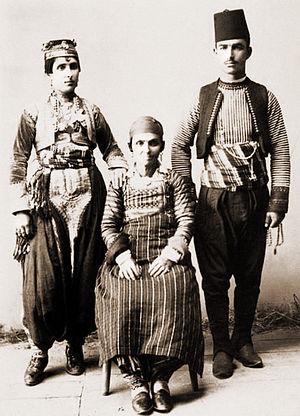
Skopje est la capitale et la plus grande ville de la Macédoine du Nord. Elle compte aujourd'hui un peu plus de 500 000 habitants, soit le tiers de la population totale du pays, dont une forte minorité d'Albanais et des communautés turque et rom. Seule métropole nord-macédonienne, elle concentre la majeure partie des fonctions administratives, économiques et culturelles du pays. Elle est située sur un important carrefour routier des Balkans, entre l'Égée et le Danube, et l'Adriatique et la mer Noire, et vit principalement de l'industrie métallurgique, agroalimentaire et textile.
Le vilayet du Kosovo — en turc osmanli : ولايت قوصوه ; en turc : Kosova Vilayeti ; en albanais : Vilajeti i Kosovës ; en macédonien : Косовска Покраина ; en serbe : Косовски вилајет — était un vilayet de l'Empire ottoman. Créé en 1877, il fut supprimé en 1913. Sa capitale était Üsküp, l'actuelle Skopje.